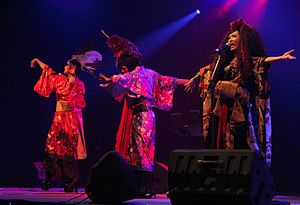
Ali Project
Ali Project er et japansk band med et stærk japansk Aristocrat-lignende image, og består af Arika Takarano og Mikiya Katakura.